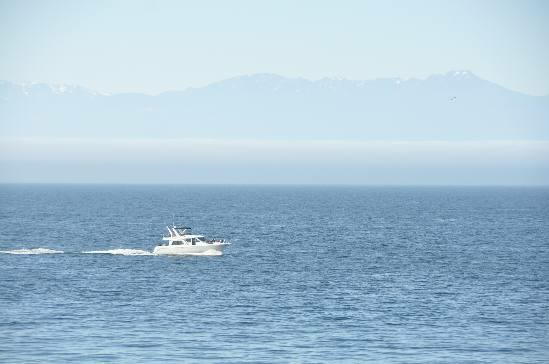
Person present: No